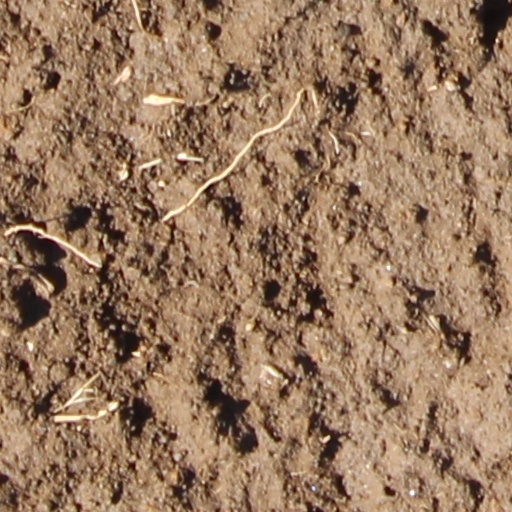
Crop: wheat